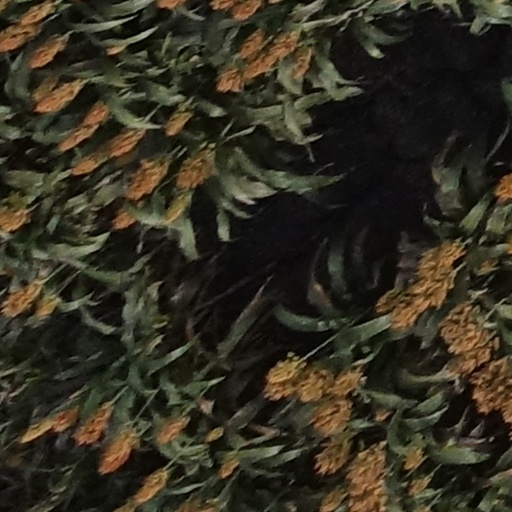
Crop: sorghum